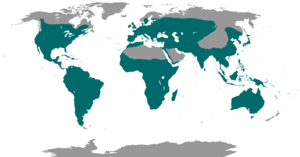
Natravnfugle
Natravnfuglenes udbredelse
Natravnfugle er en orden af fugle med fire familier, hvoraf kun Natravne er repræsenteret i Danmark. Der findes cirka 119 arter.